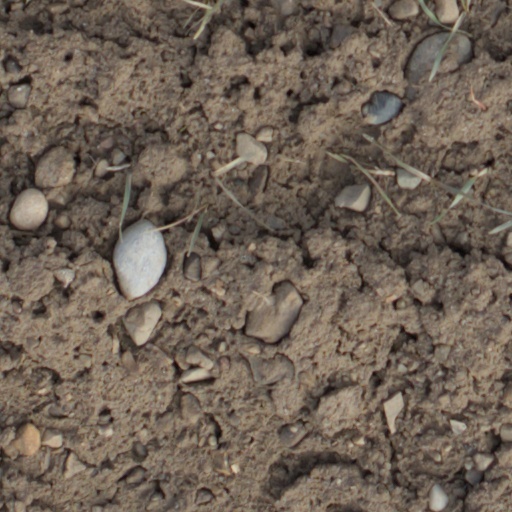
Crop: wheat